William the Silent

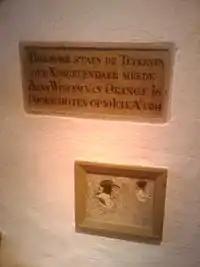
Bullet holes from the murder at the Prinsenhof

In spite of the renewed union, the Duke of Parma was successful in reconquering most of the southern part of the Netherlands. Because he had agreed to remove the Spanish troops from the provinces under the Treaty of Arras, and because Philip II needed them elsewhere subsequently, the Duke of Parma was unable to advance any further until the end of 1581.